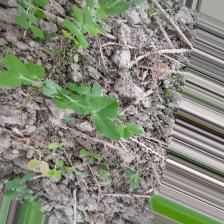
Label: Normal